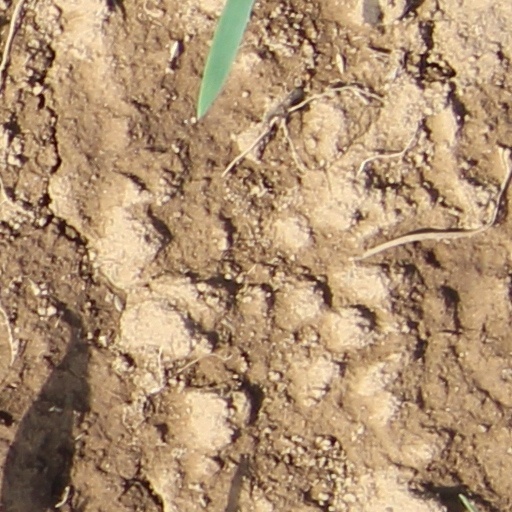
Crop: wheat